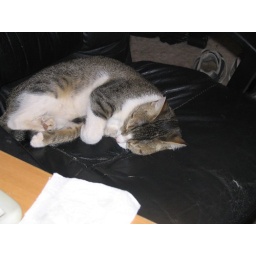
Squirt sleeping in chair